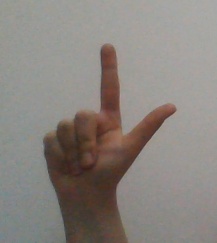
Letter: laam